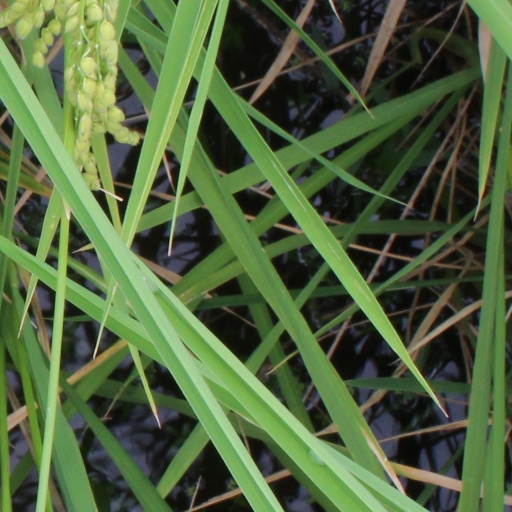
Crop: rice